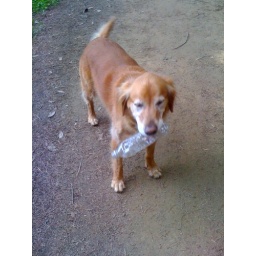
She has the ball and water bottle in her mouth!